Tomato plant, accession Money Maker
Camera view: tilt-top (135 deg); turntable rotation: 0 degrees
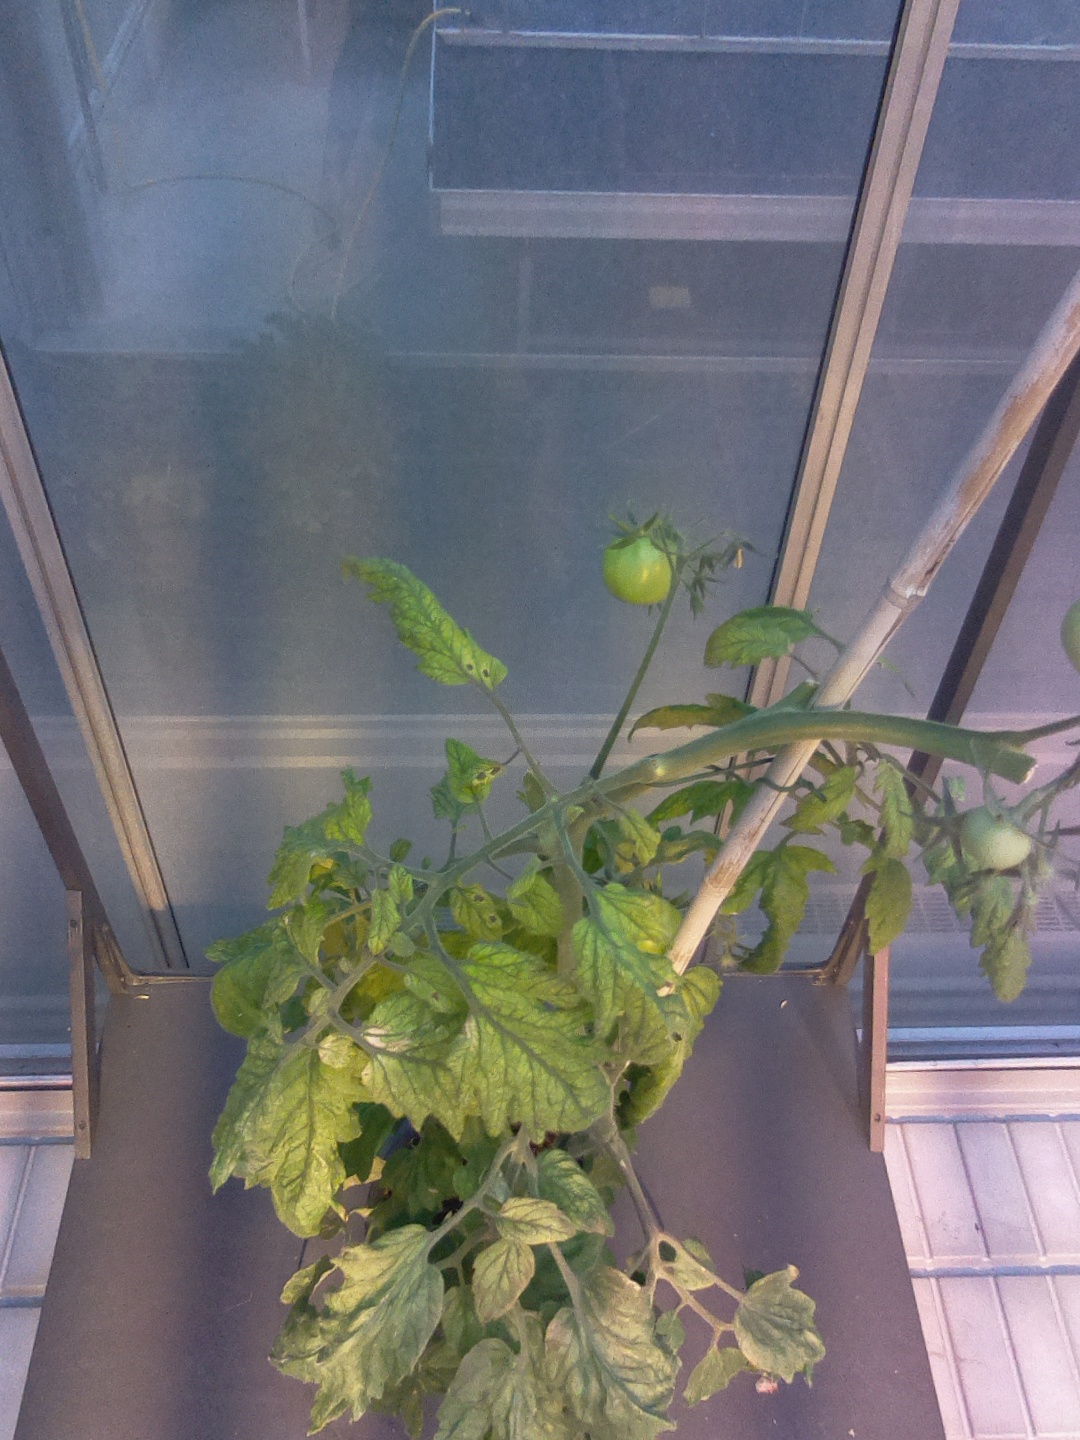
BBCH growth stage 79: 90% -100% of final fruit size